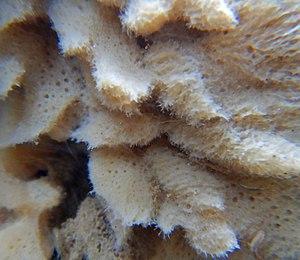
éponge d'eau douce dans l'Authie (dans la Région Hauts-de-France). Remarque
Spongilla lacustris est une spongille, l'une des environ 120 espèces d'éponges d'eau douce.